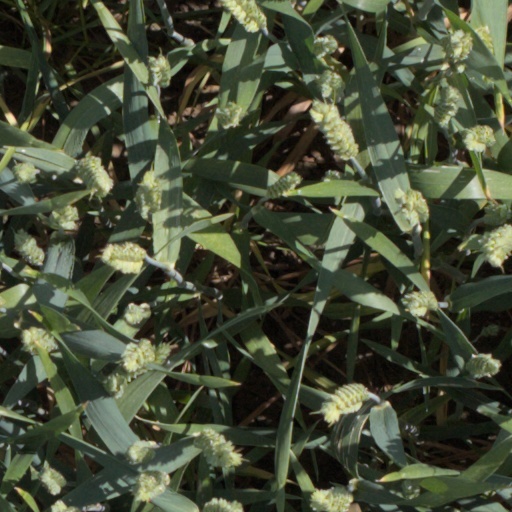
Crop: wheat